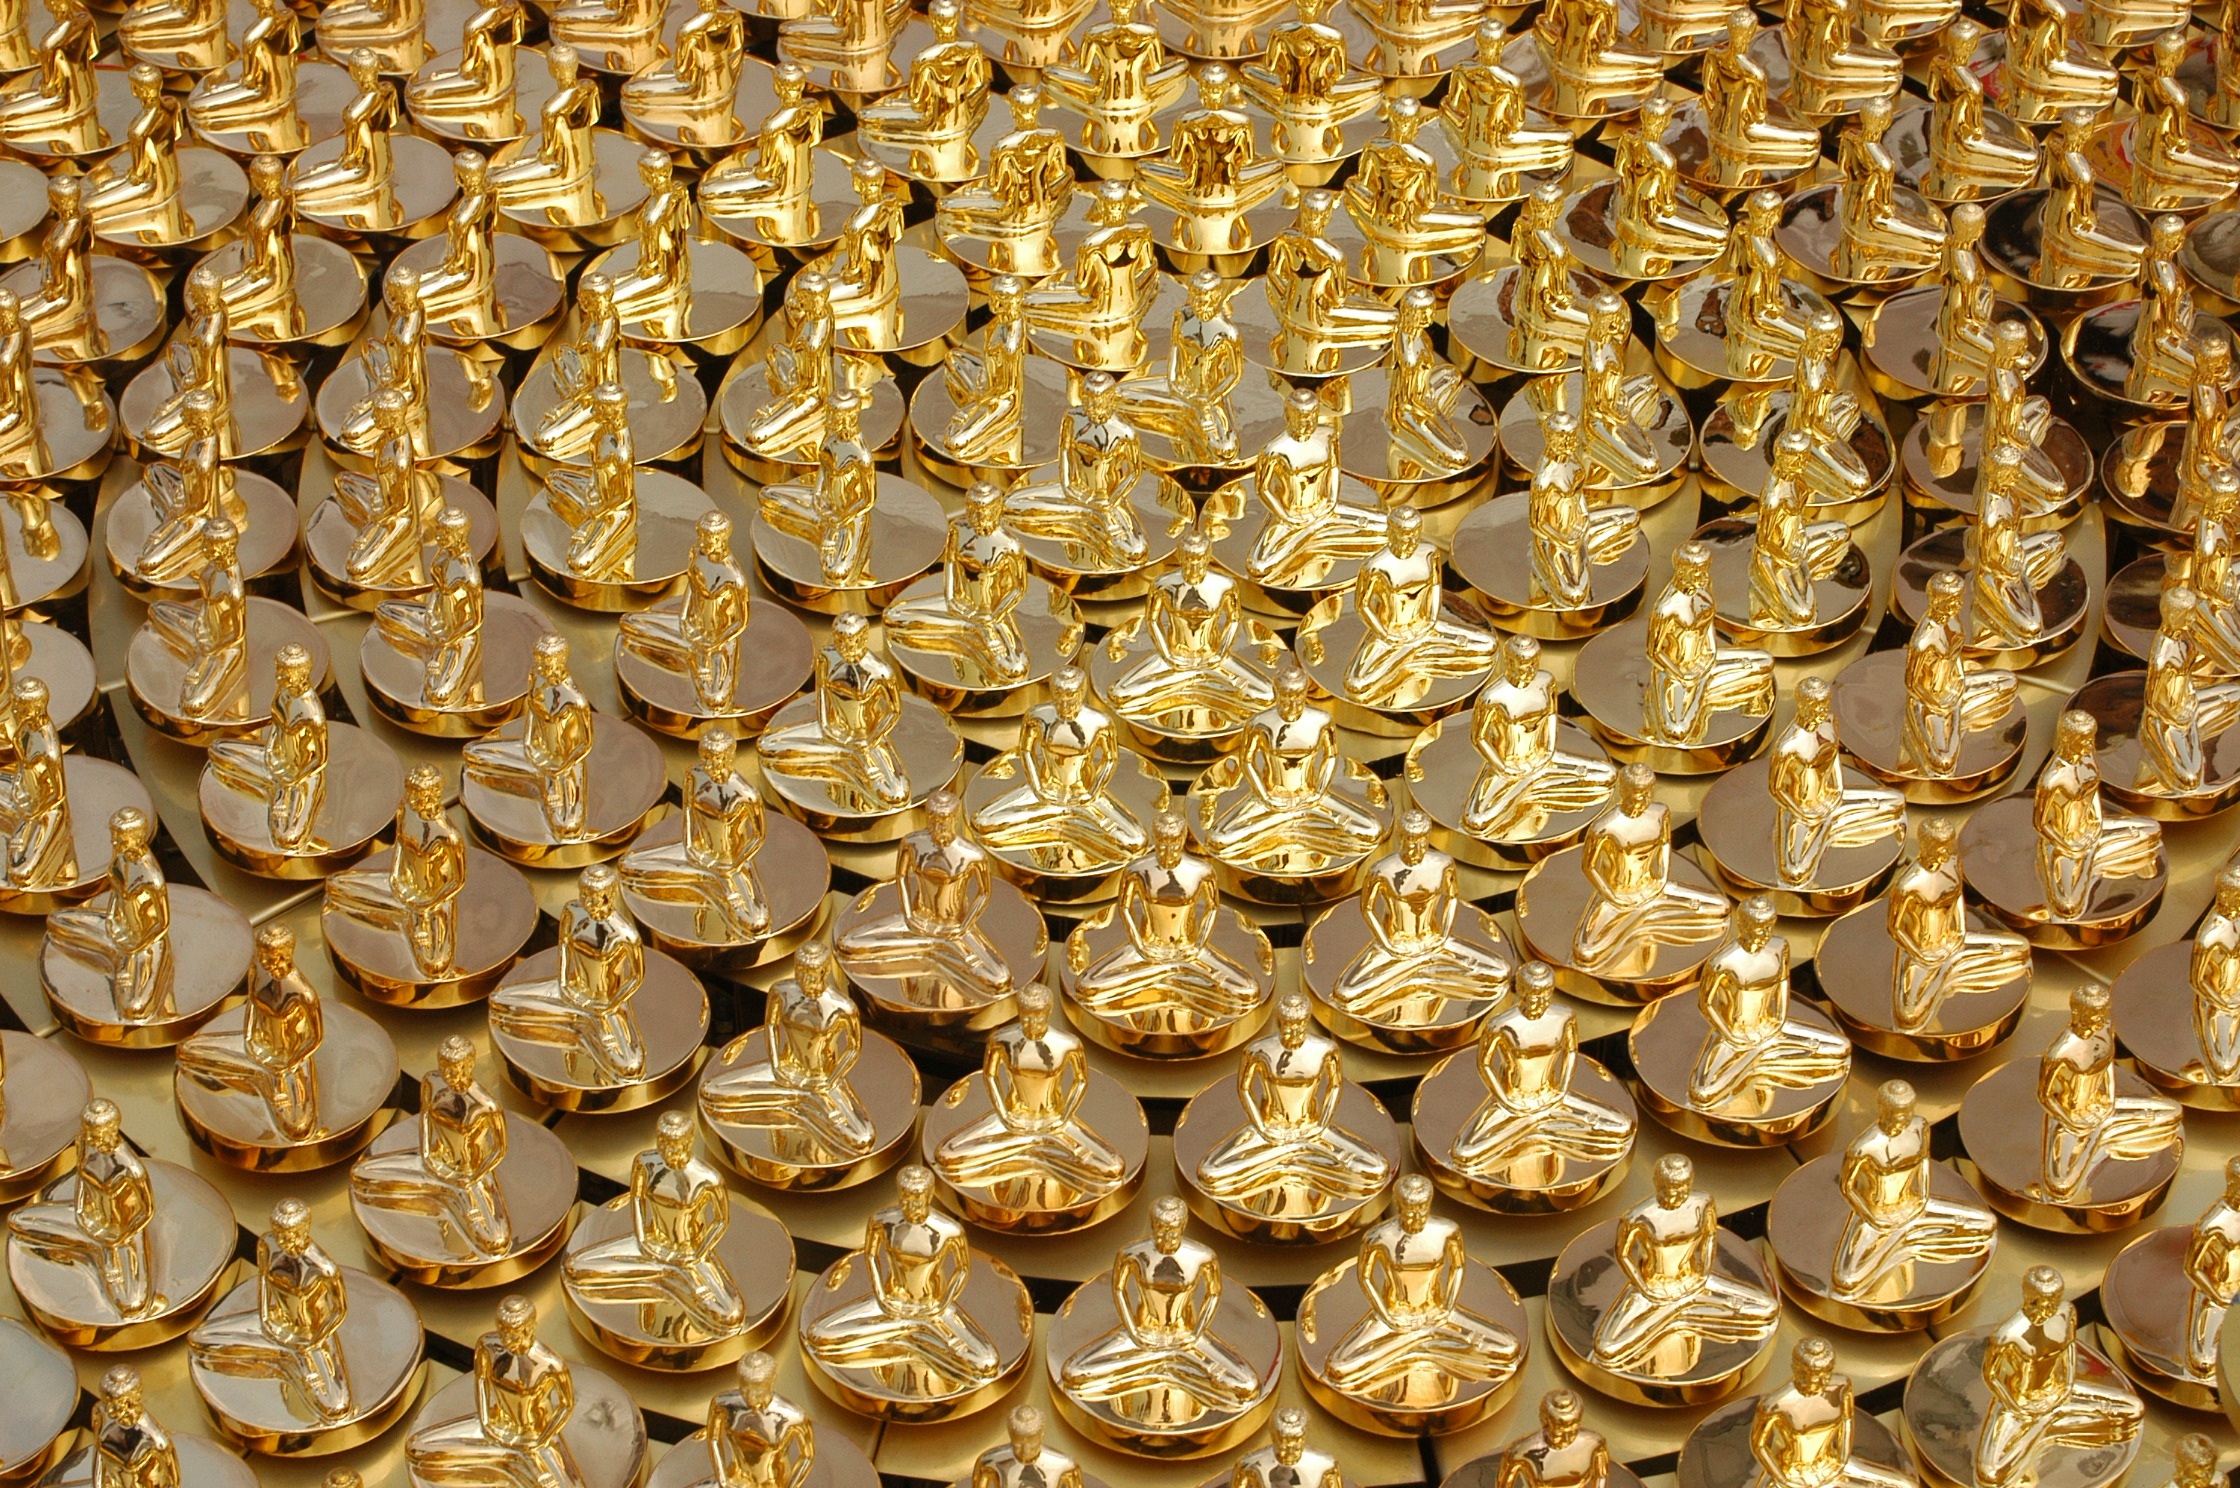
pattern, metal, buddhism, material, circle, thailand, close up, gold, brass, figures, buddhas, wat, dhammakaya pagoda, phra dhammakaya